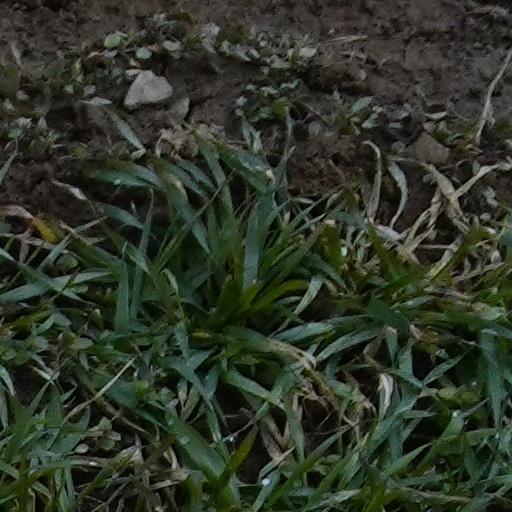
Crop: wheat